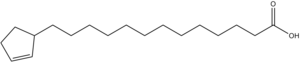
En chimie, un acide gras est un acide carboxylique à chaîne aliphatique. Les acides gras naturels possèdent une chaîne carbonée de 4 à 36 atomes de carbone et typiquement en nombre pair, car la biosynthèse des acides gras, catalysée par l'acide gras synthase, procède en ajoutant de façon itérative des groupes de deux atomes de carbone grâce à l'acétyl-CoA. Par extension, le terme est parfois utilisé pour désigner tous les acides carboxyliques à chaîne hydrocarbonée non-cyclique. On parle d'acides gras à longue chaîne pour une longueur de 14 à 24 atomes de carbone et à très longue chaîne s'il y a plus de 24 atomes de carbone. Les acides gras sont présents dans les graisses animales et les graisses végétales, les huiles végétales ou les cires, sous forme d'esters.
L'acide chaulmoogrique, ou acide 2 cyclopentène-1 tridécanoïque, est un acide gras à 18 atomes de carbone dont la chaîne aliphatique se termine par un cycle cyclopenténique. Il est extrait de l'huile de chaulmoogra, une espèce d'arbres de la famille des Achariaceae, originaire de l'Asie du Sud-Est, dont il constitue 35 % des acides gras. Cette huile est l'un des plus anciens remèdes connus contre la lèpre.